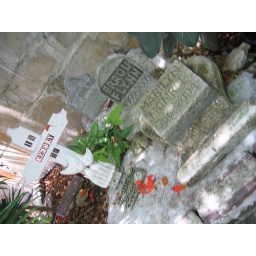
cat graveyard at ernest hemingway's house in key west, fl